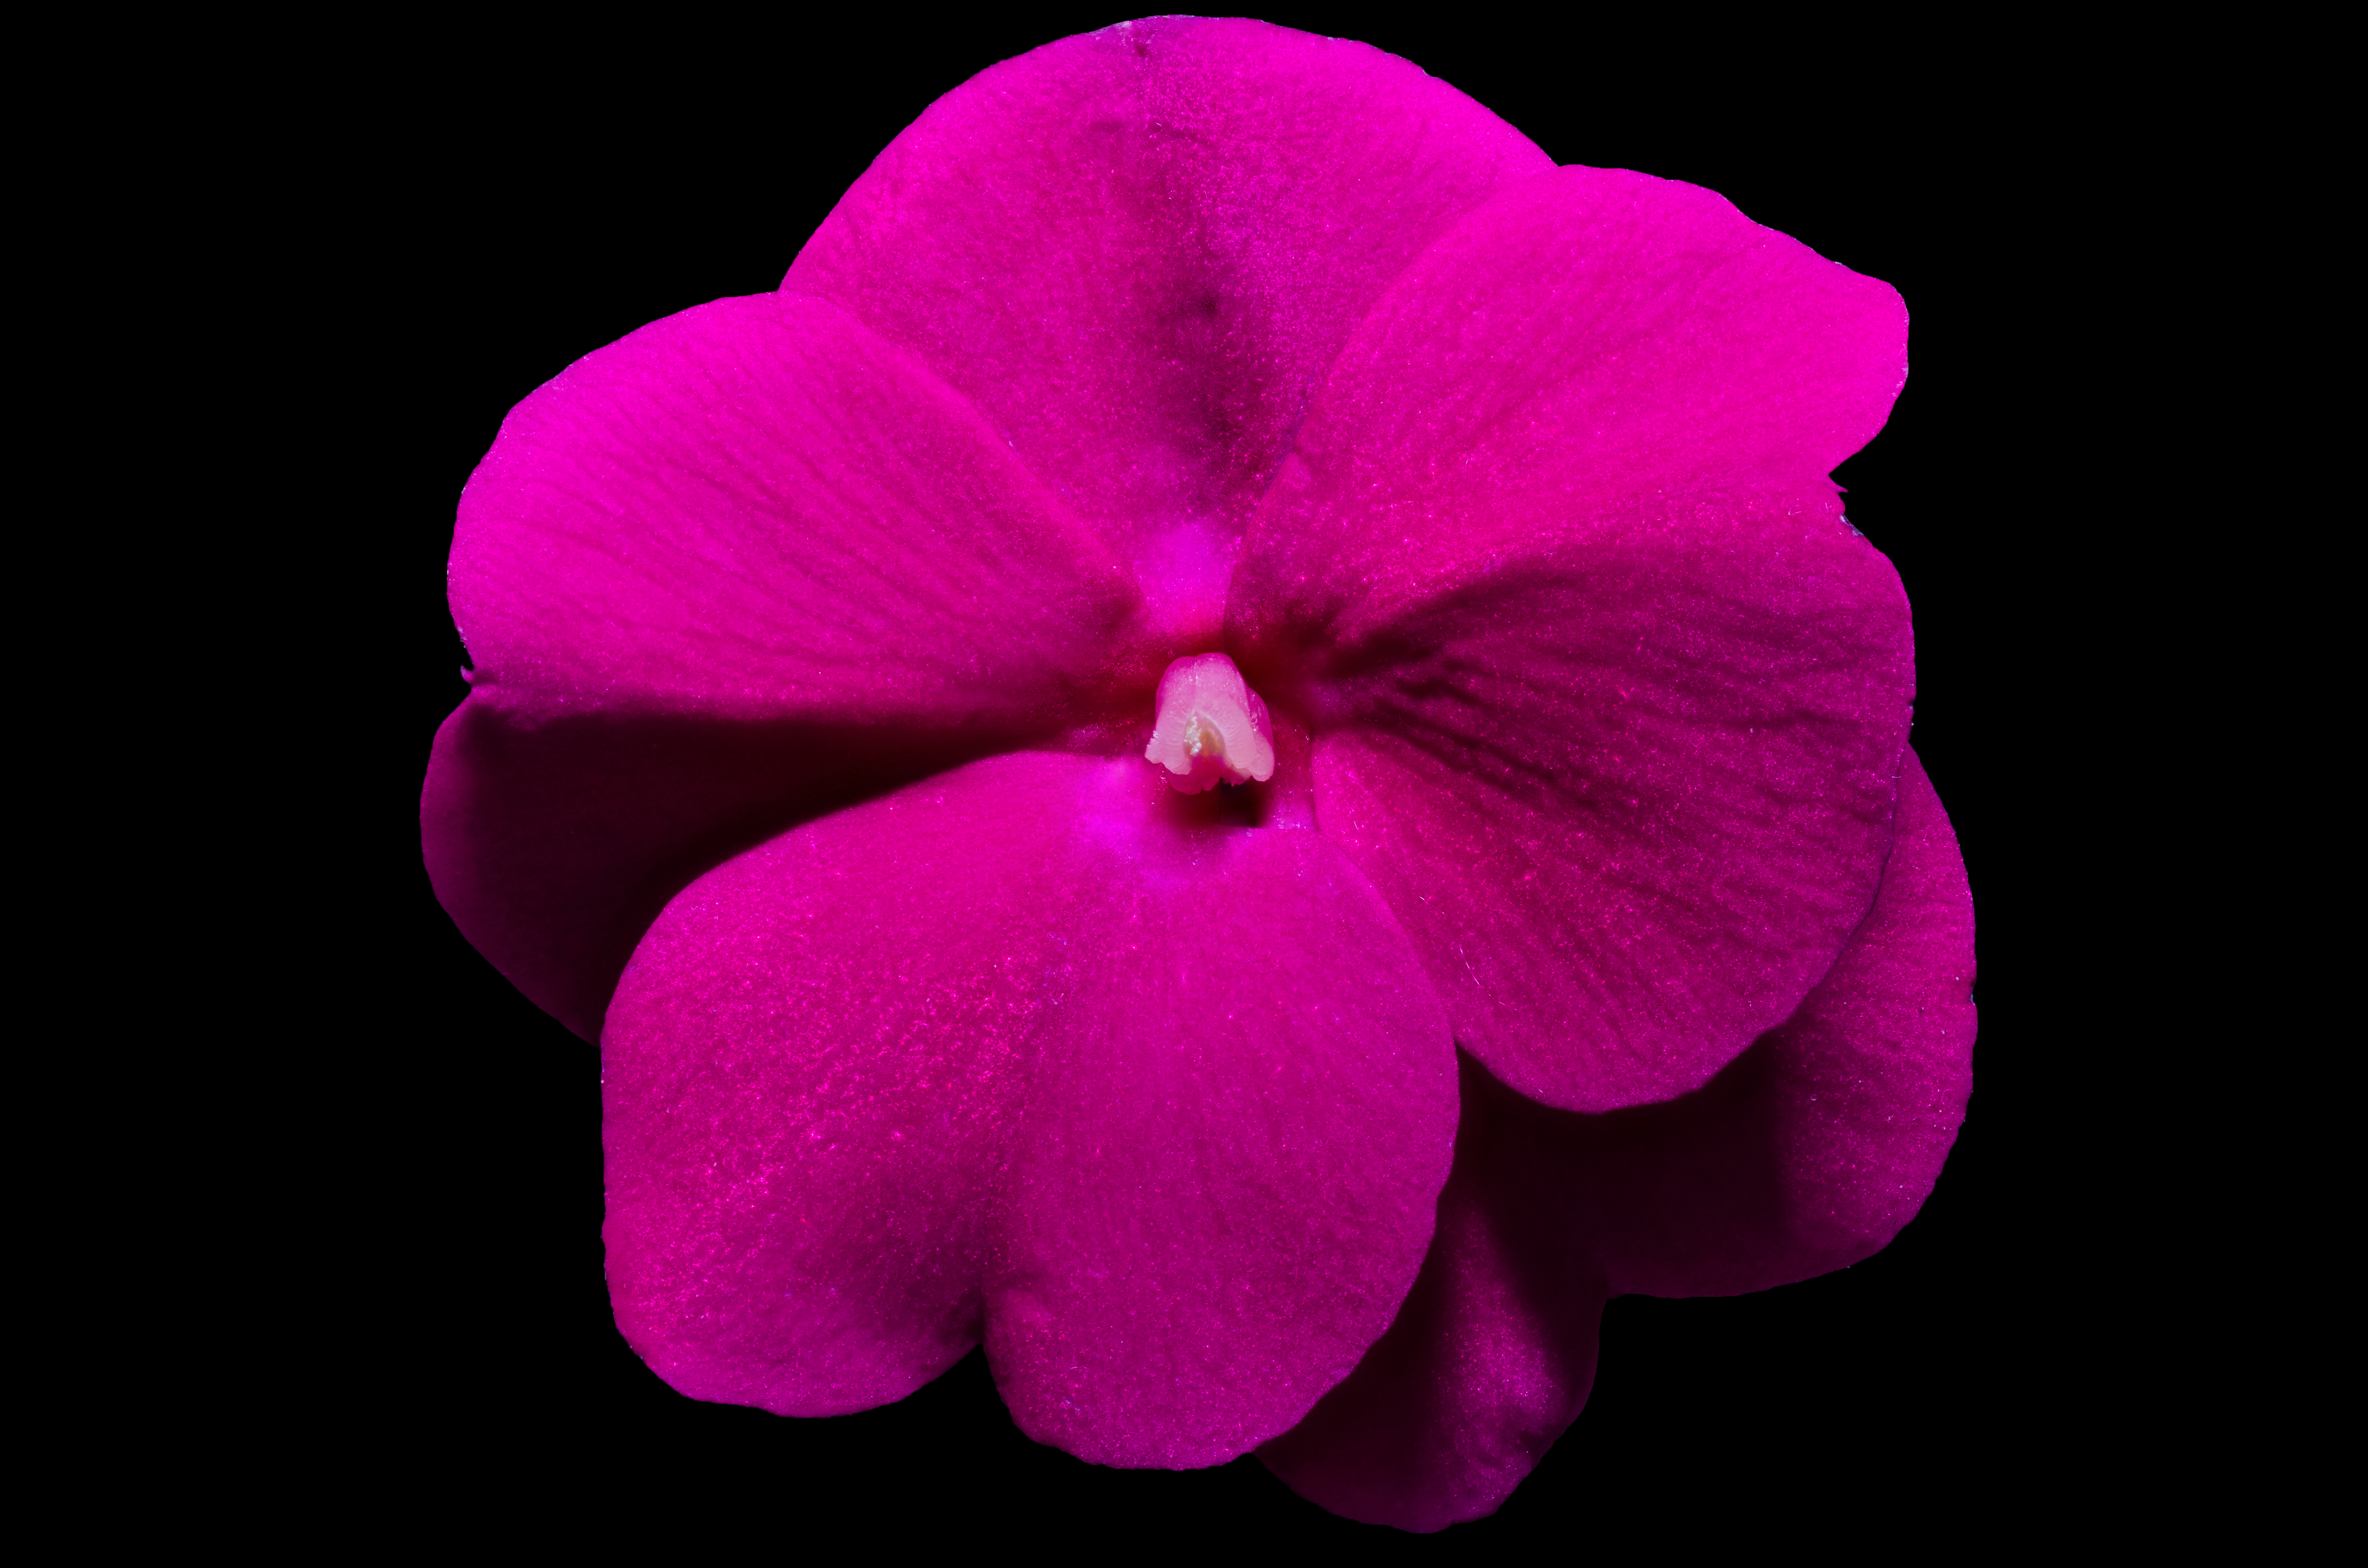
black and white, plant, photography, flower, purple, petal, pink, flora, close up, eye, violet, magenta, viola, macro photography, flowering plant, land plant, violet family